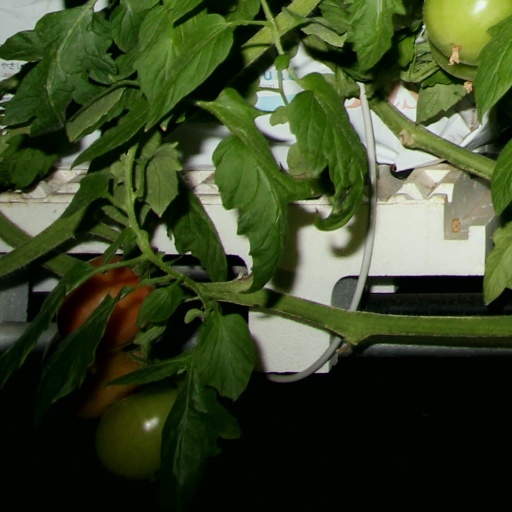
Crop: tomato